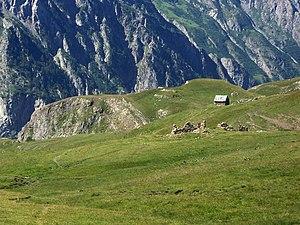
Bergerie et ruines du Souchet sur le plateau d'Emparis, la Grave, France.
L'Oisans est une région des Alpes françaises située dans les départements de l'Isère et des Hautes-Alpes, correspondant à l'essentiel du bassin versant de la rivière Romanche et de ses affluents. Elle compte ainsi six vallées principales dont Le Bourg-d'Oisans est approximativement le centre. Cette ville, la seule d'une région en grande majorité rurale, se situe dans une plaine occupée jusqu'au tournant entre le XVIIᵉ et le XVIIIᵉ siècle par un lac glaciaire et qui sépare la Haute de la Basse Romanche. Cette dernière, et principalement la commune de Livet-et-Gavet, est devenue un pôle industriel au XXᵉ siècle avec le développement de la houille blanche qui a permis l'essor de nombreuses industries jusque dans les années 1970.